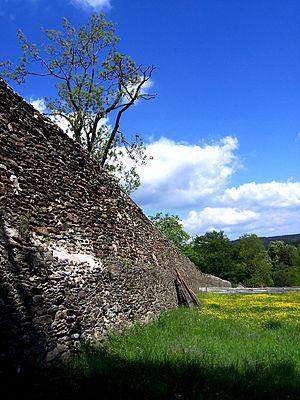
Cet article liste les abbayes cisterciennes actives ou ayant existé sur le territoire allemand actuel. Il s'agit des abbayes de religieux appartenant à l'ordre cistercien.